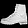
Label: Ankle boot